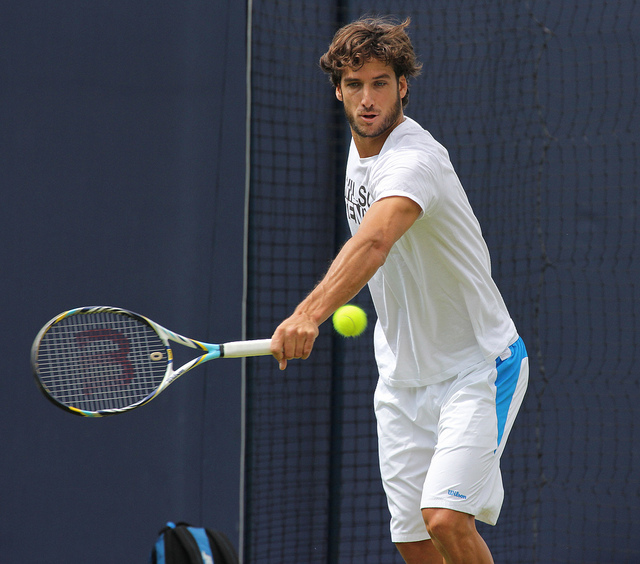
một người đàn ông đang xoay người để đánh quả bóng tennis